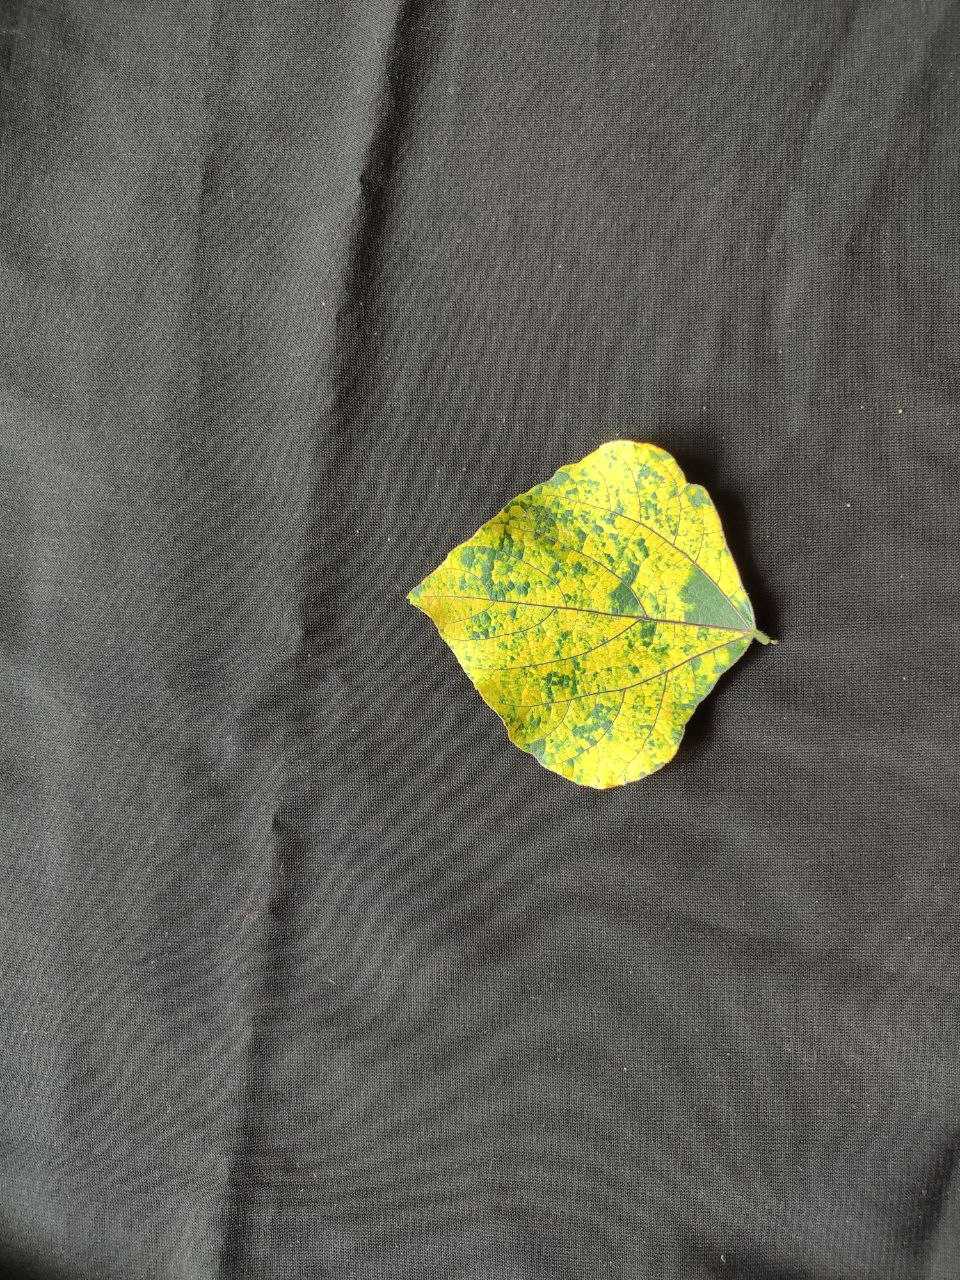
Crop: bean
Leaf condition: Mosaic Virus